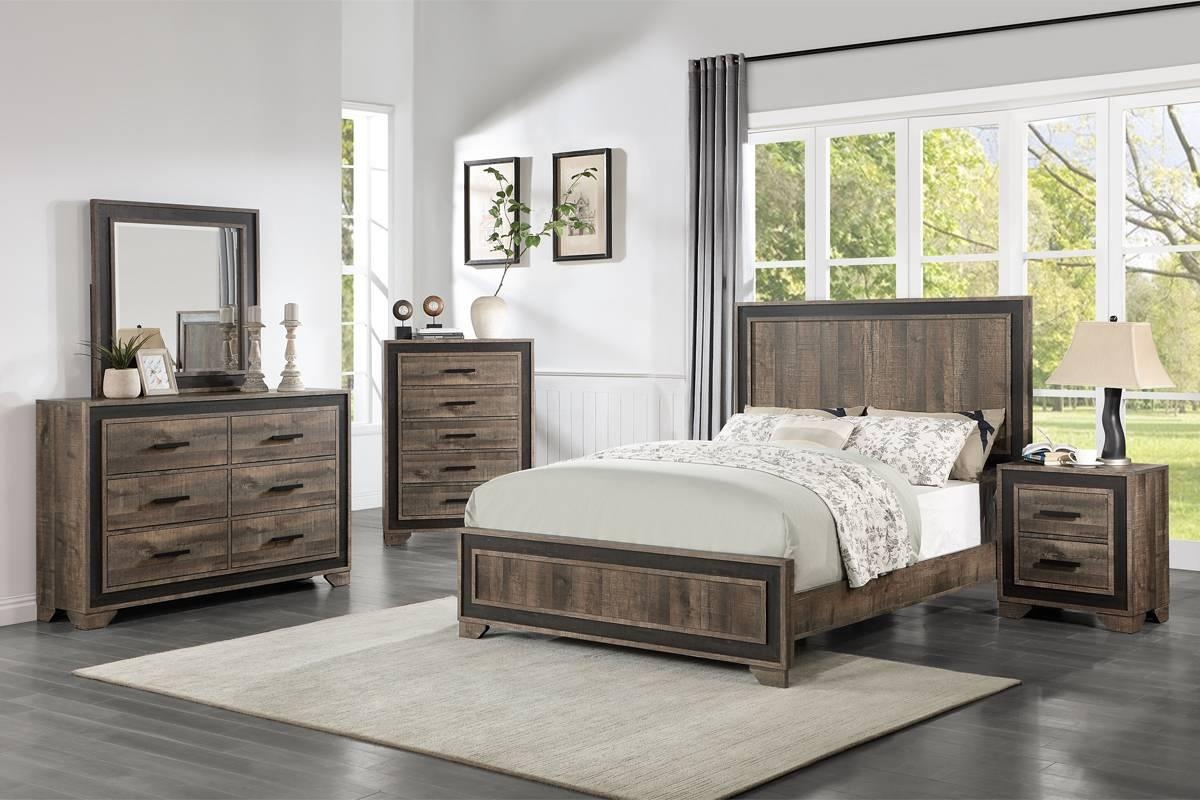
Chuint Mirror in Brown Rustic + Rustic Charcoal
Chuint Mirror in Brown Rustic + Rustic Charcoal
Brand: Poundex
Category: Furniture > Cabinets & Storage > Armoires & Wardrobes > Mirrored Armoires